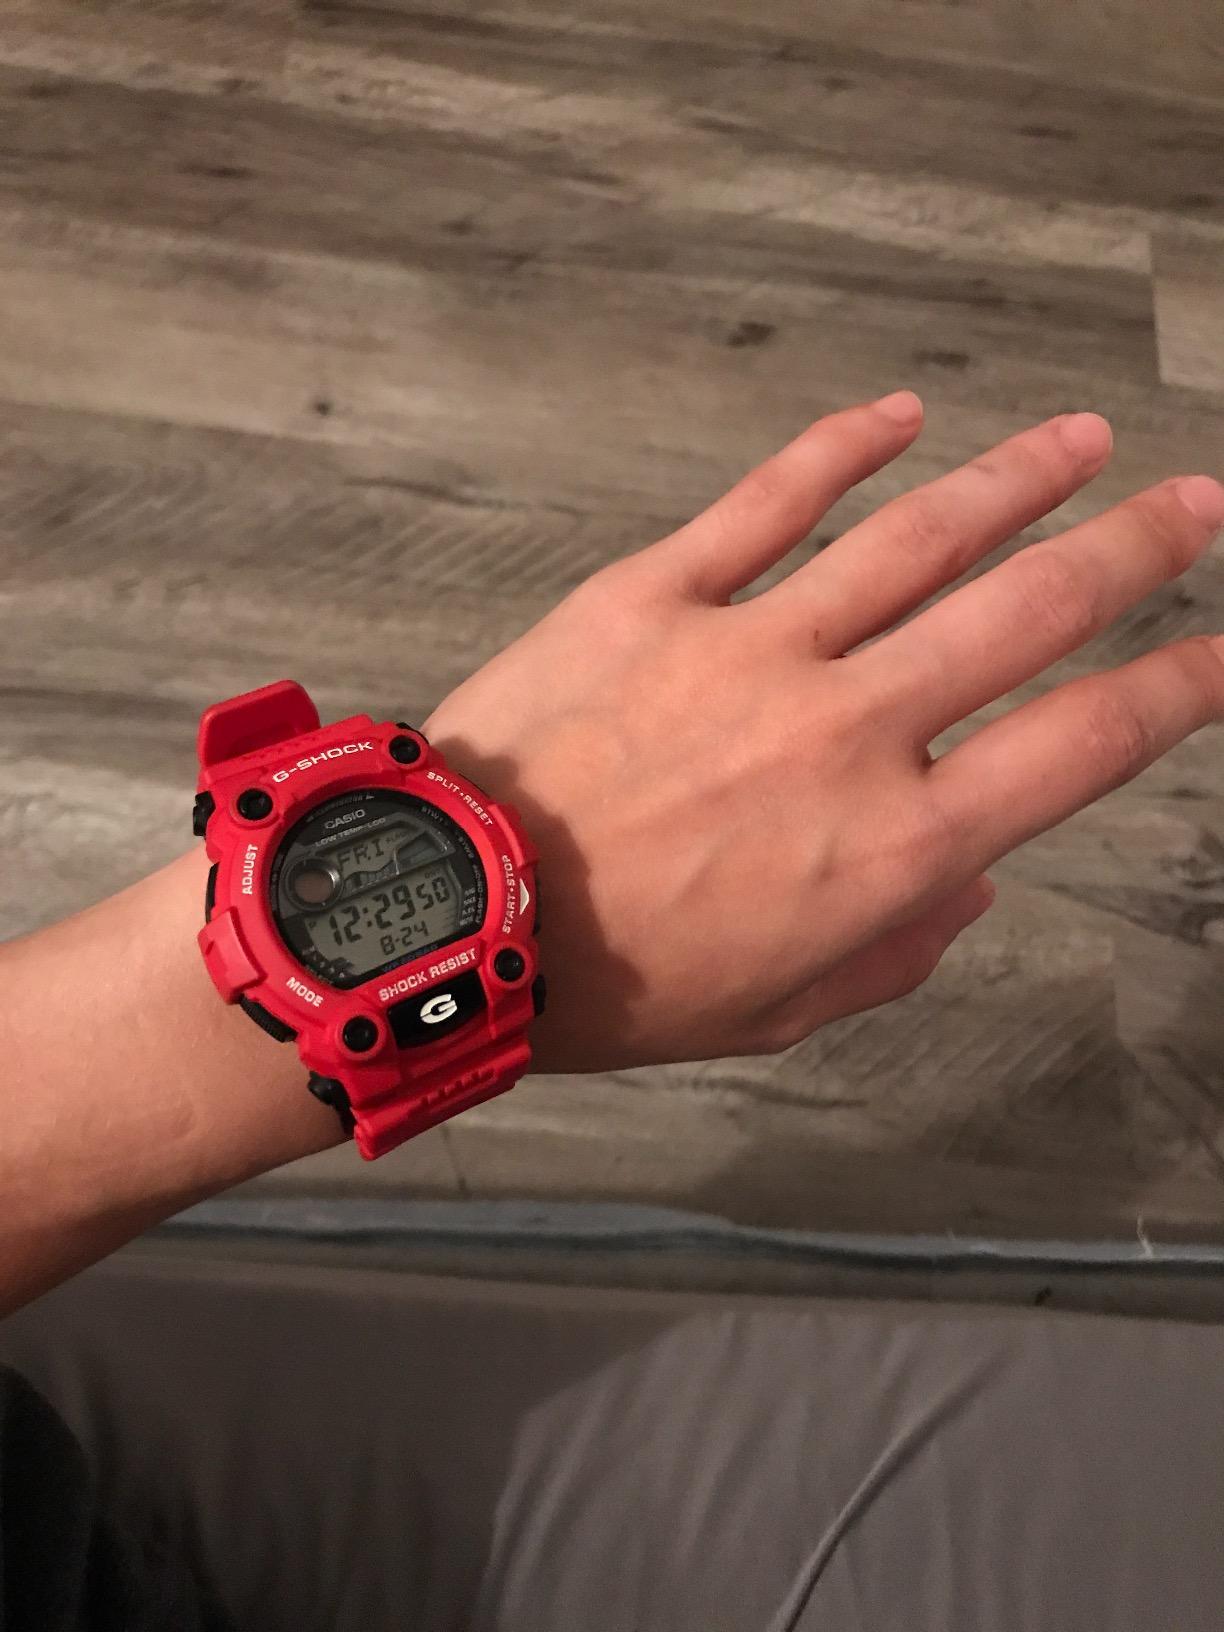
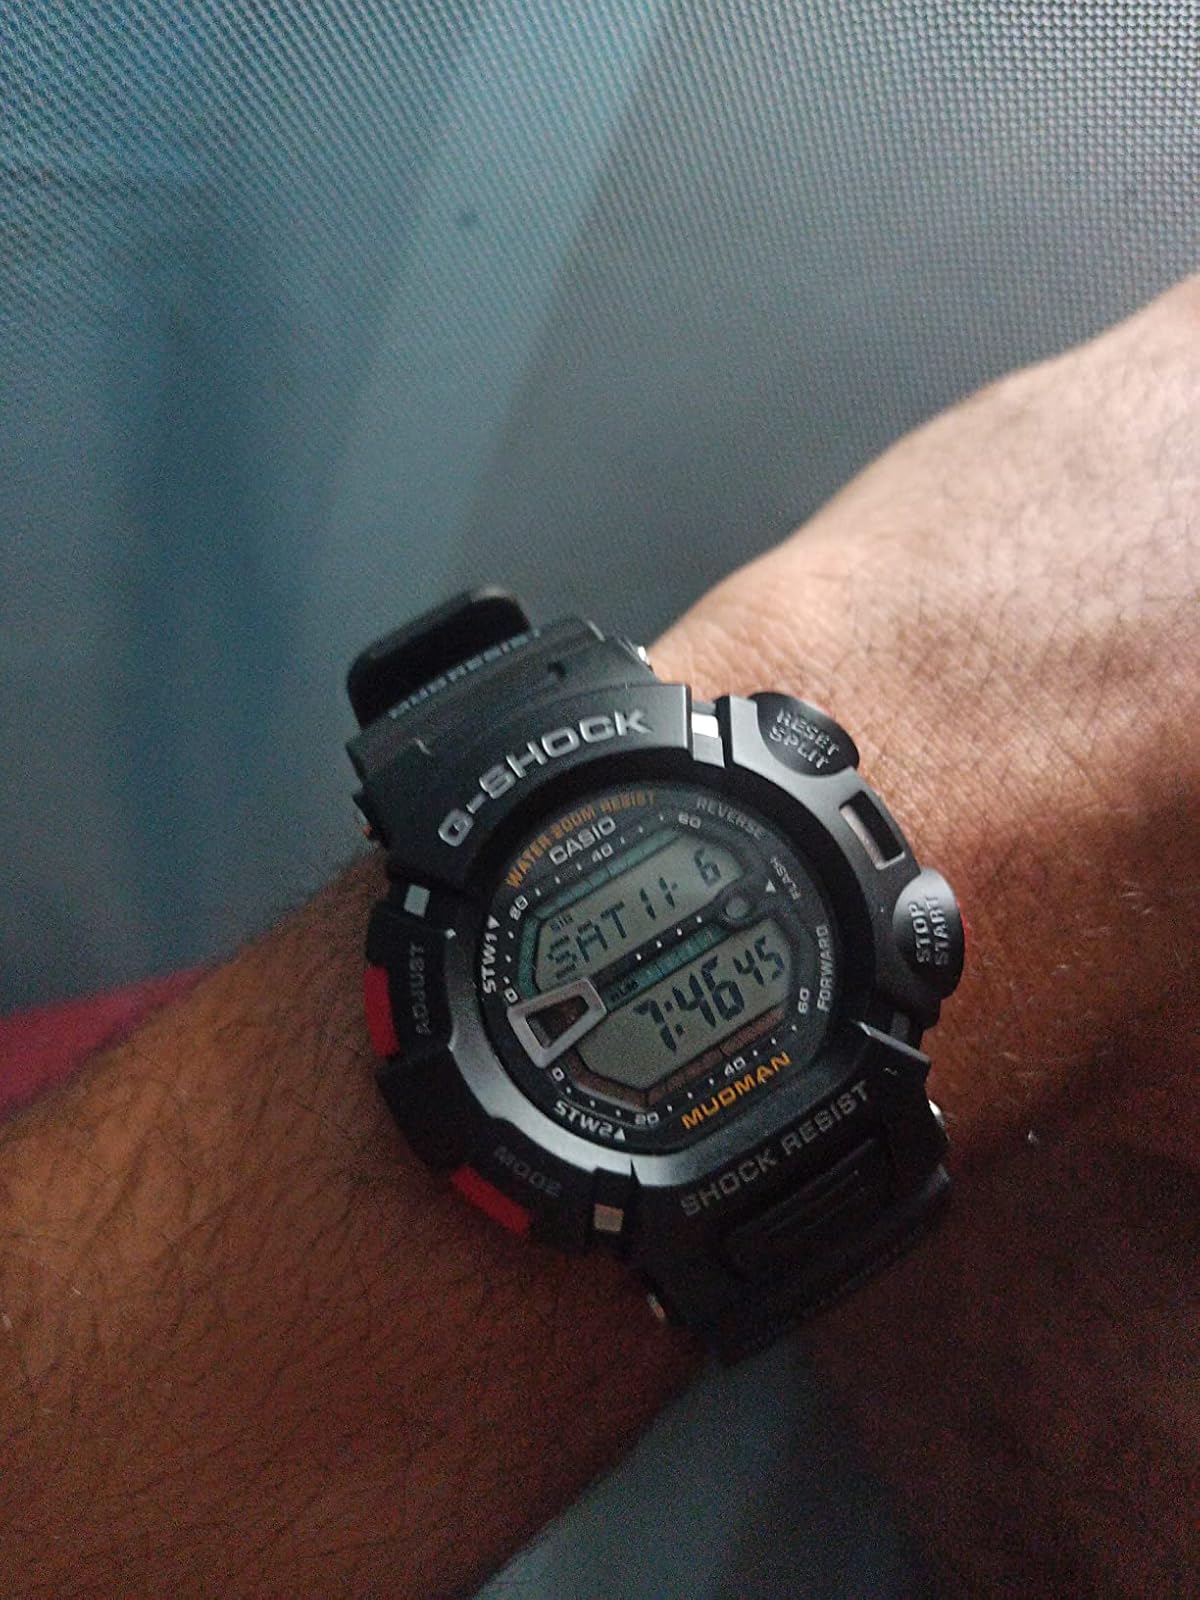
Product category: accessories_watch
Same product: no